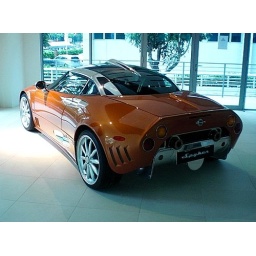
nice spyker in singapore , shot trough the glass window ...